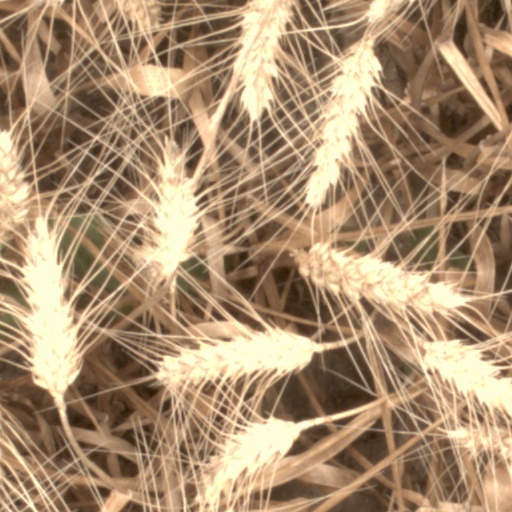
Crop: wheat